Santa Maria Maddalena

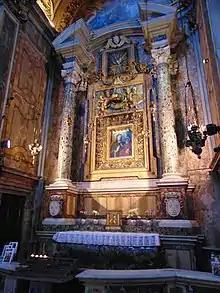
"Madonna Salus Infirmorum", Chiesa di Santa Maria Maddalena (Roma)

The church holds a picture of the Blessed Virgin Mary which is specially venerated under the title of Our Lady Help of the Sick. This picture is said to have been painted by the celebrated Dominican, Fra Angelico and before it Pope Pius V is reportedly to have prayed for the victory of the Christian fleet during the Battle of Lepanto (1571). The image was given to Santa Maria Maddalena, the generalate house of the Camillians, by a Roman aristocratic lady in 1619. Formerly above the main altar, it now hangs in the Chapel of St. Camillus.